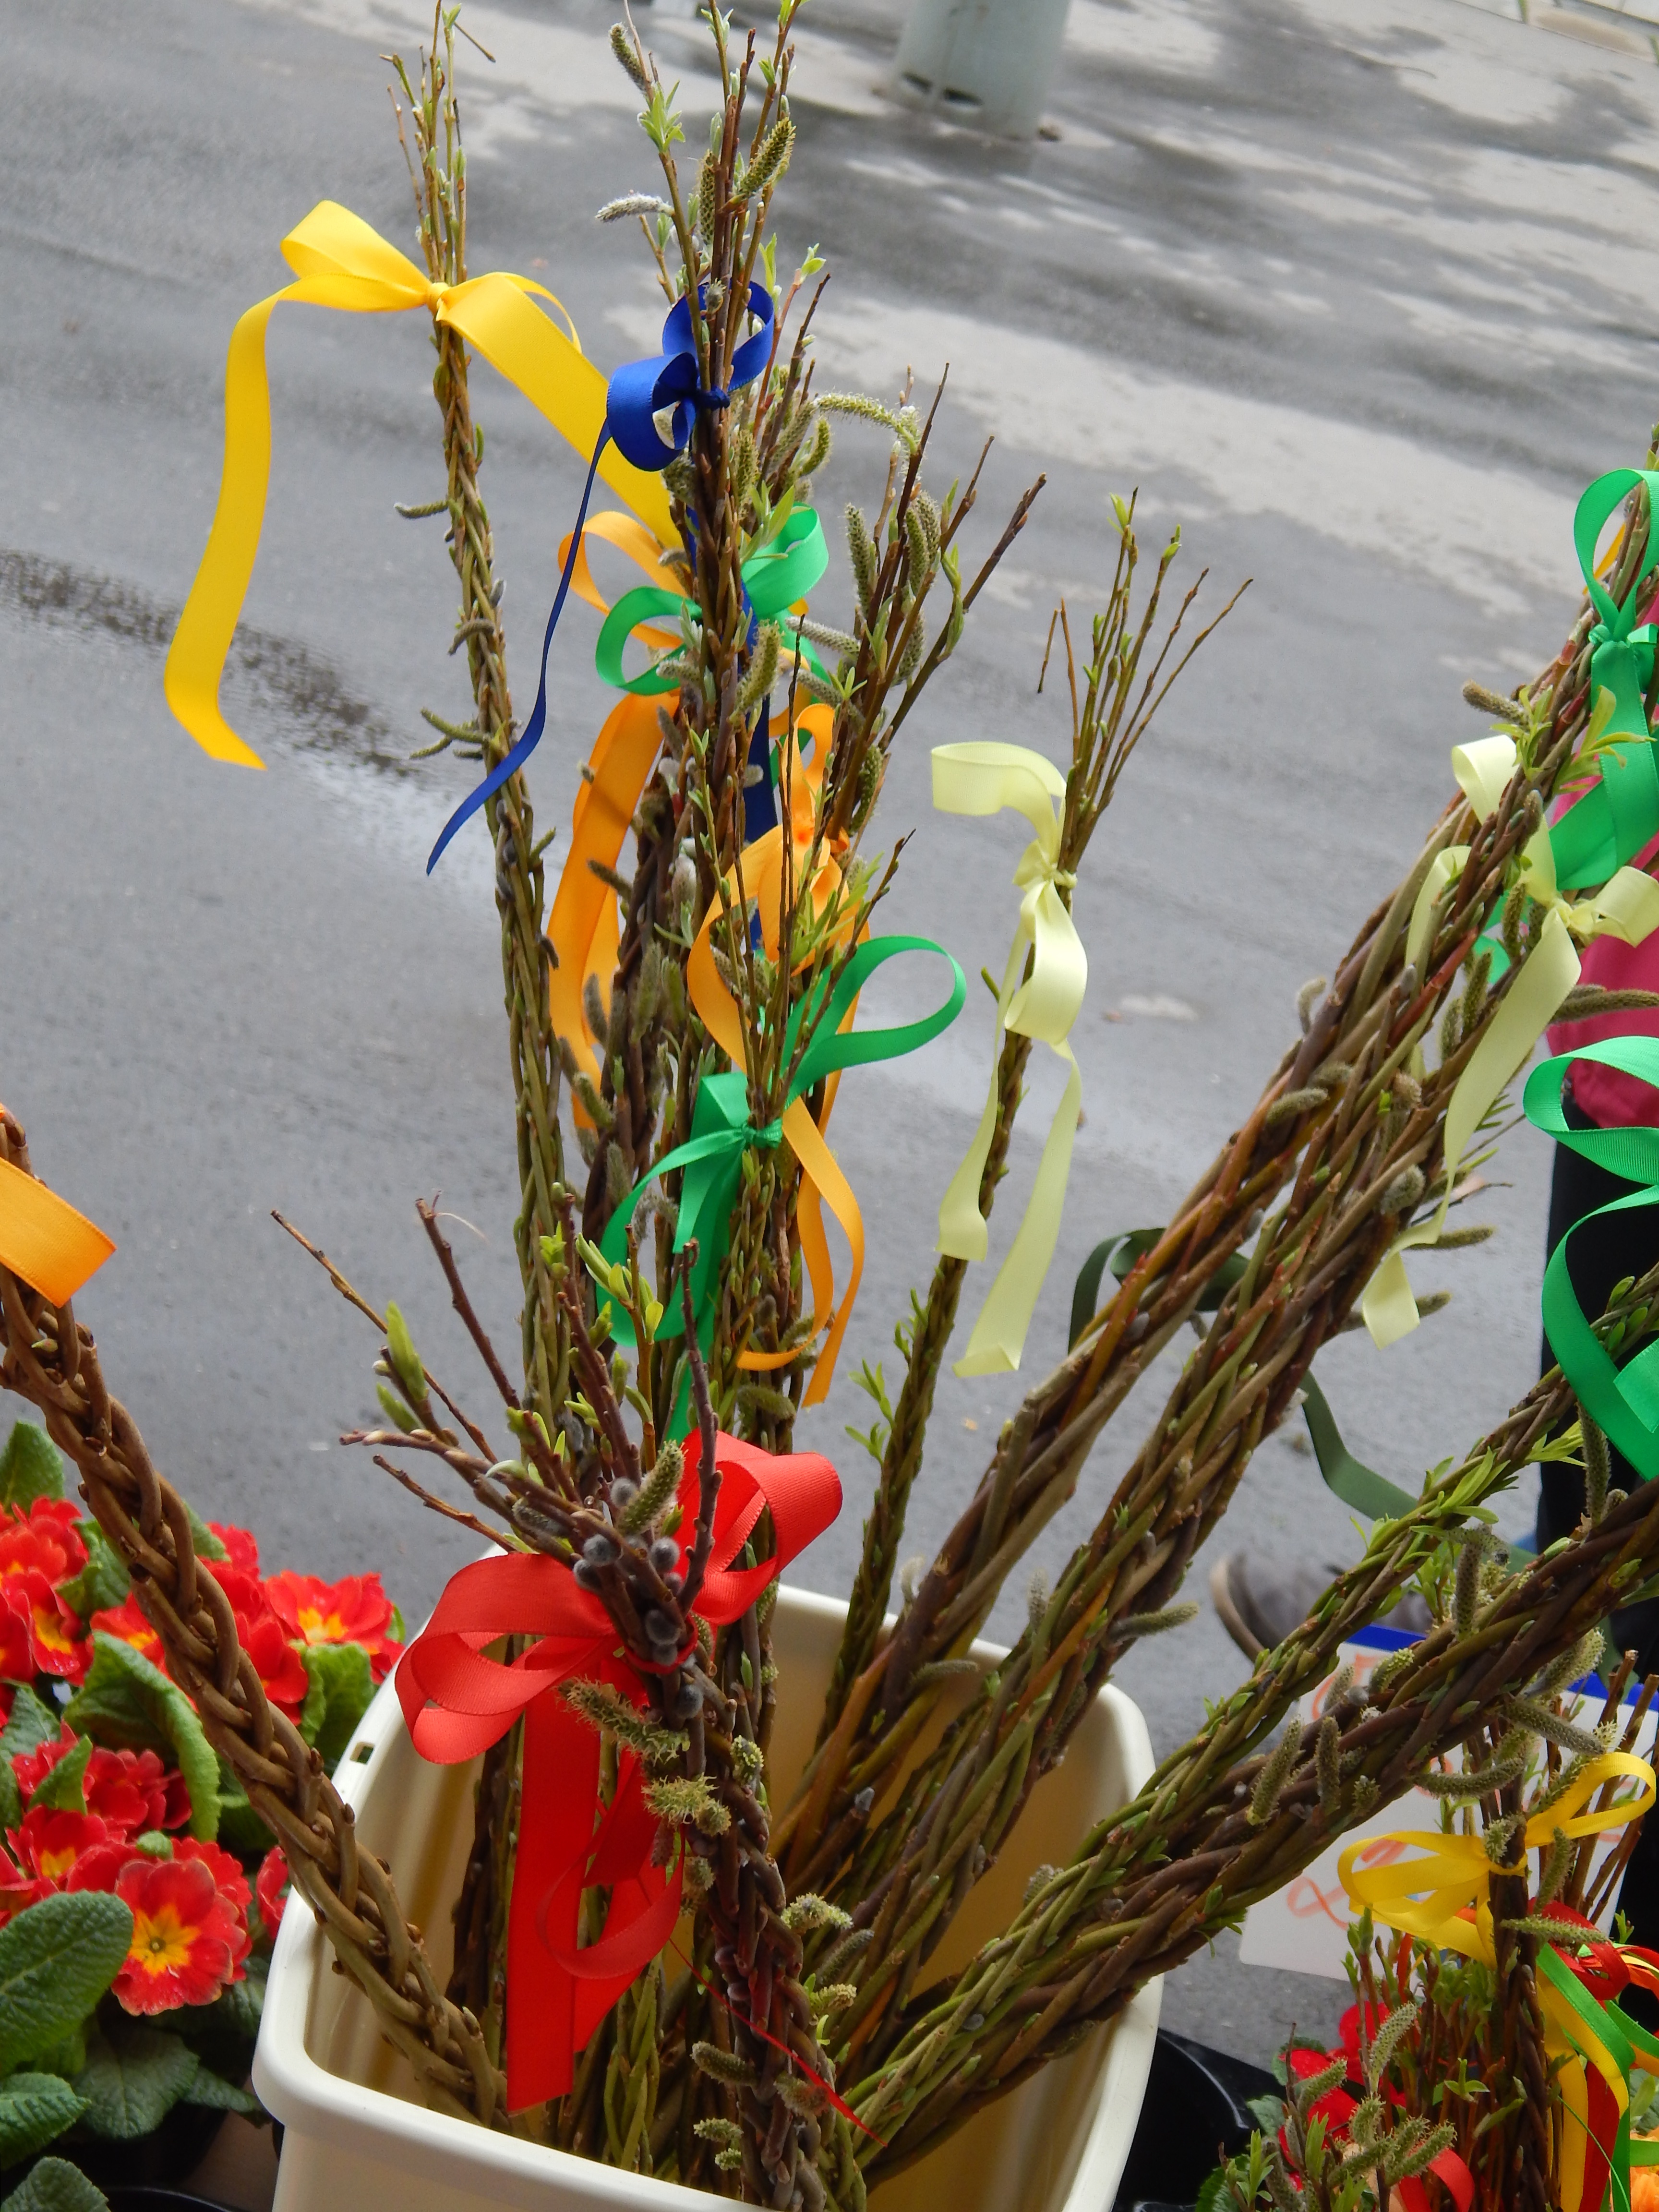
plant, flower, botany, flora, art, easter, floristry, whip, flower bouquet, ikebana, floral design, flower arranging, the practice of, florist's